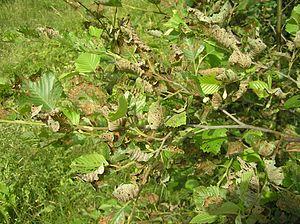
La Galéruque de l'aulne, Chrysomèle de l'aulne est une espèce très commune d'insectes coléoptères appartenant à la famille des Chrysomelidae, à la sous-famille des Galerucinae, qui peut se rencontrer en grand nombre. Ces pullulation peuvent alors occasionner des dégâts importants sur la plantes hôtes dont les larves dévorent les feuilles, presque toujours d'aulne blanc ou d'aulne glutineux.